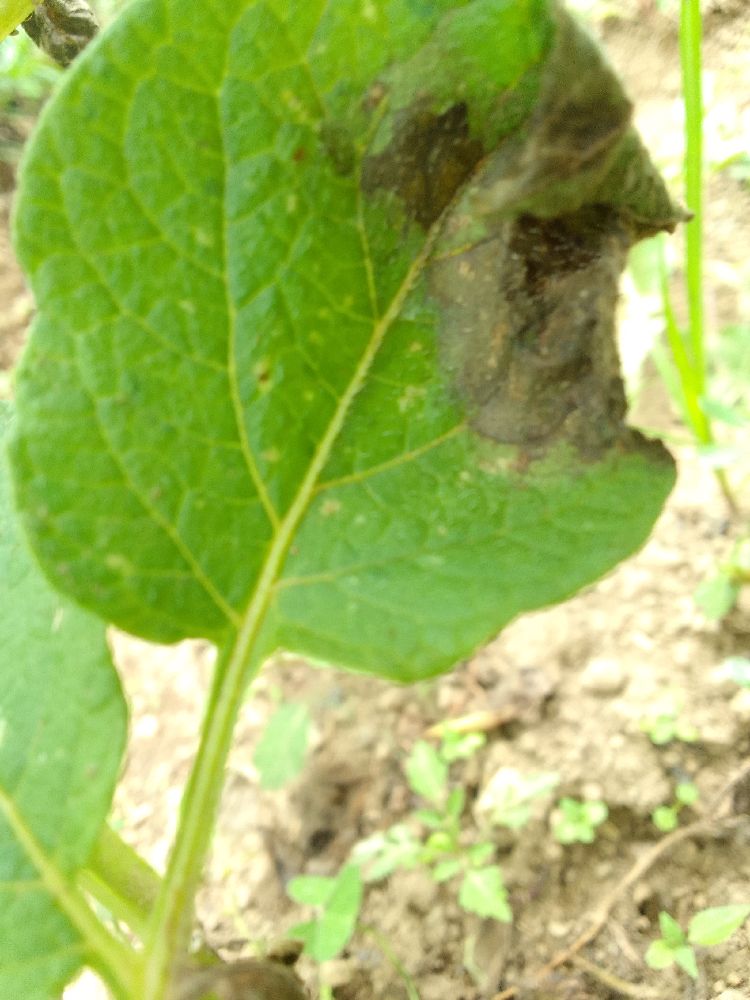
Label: Late blight